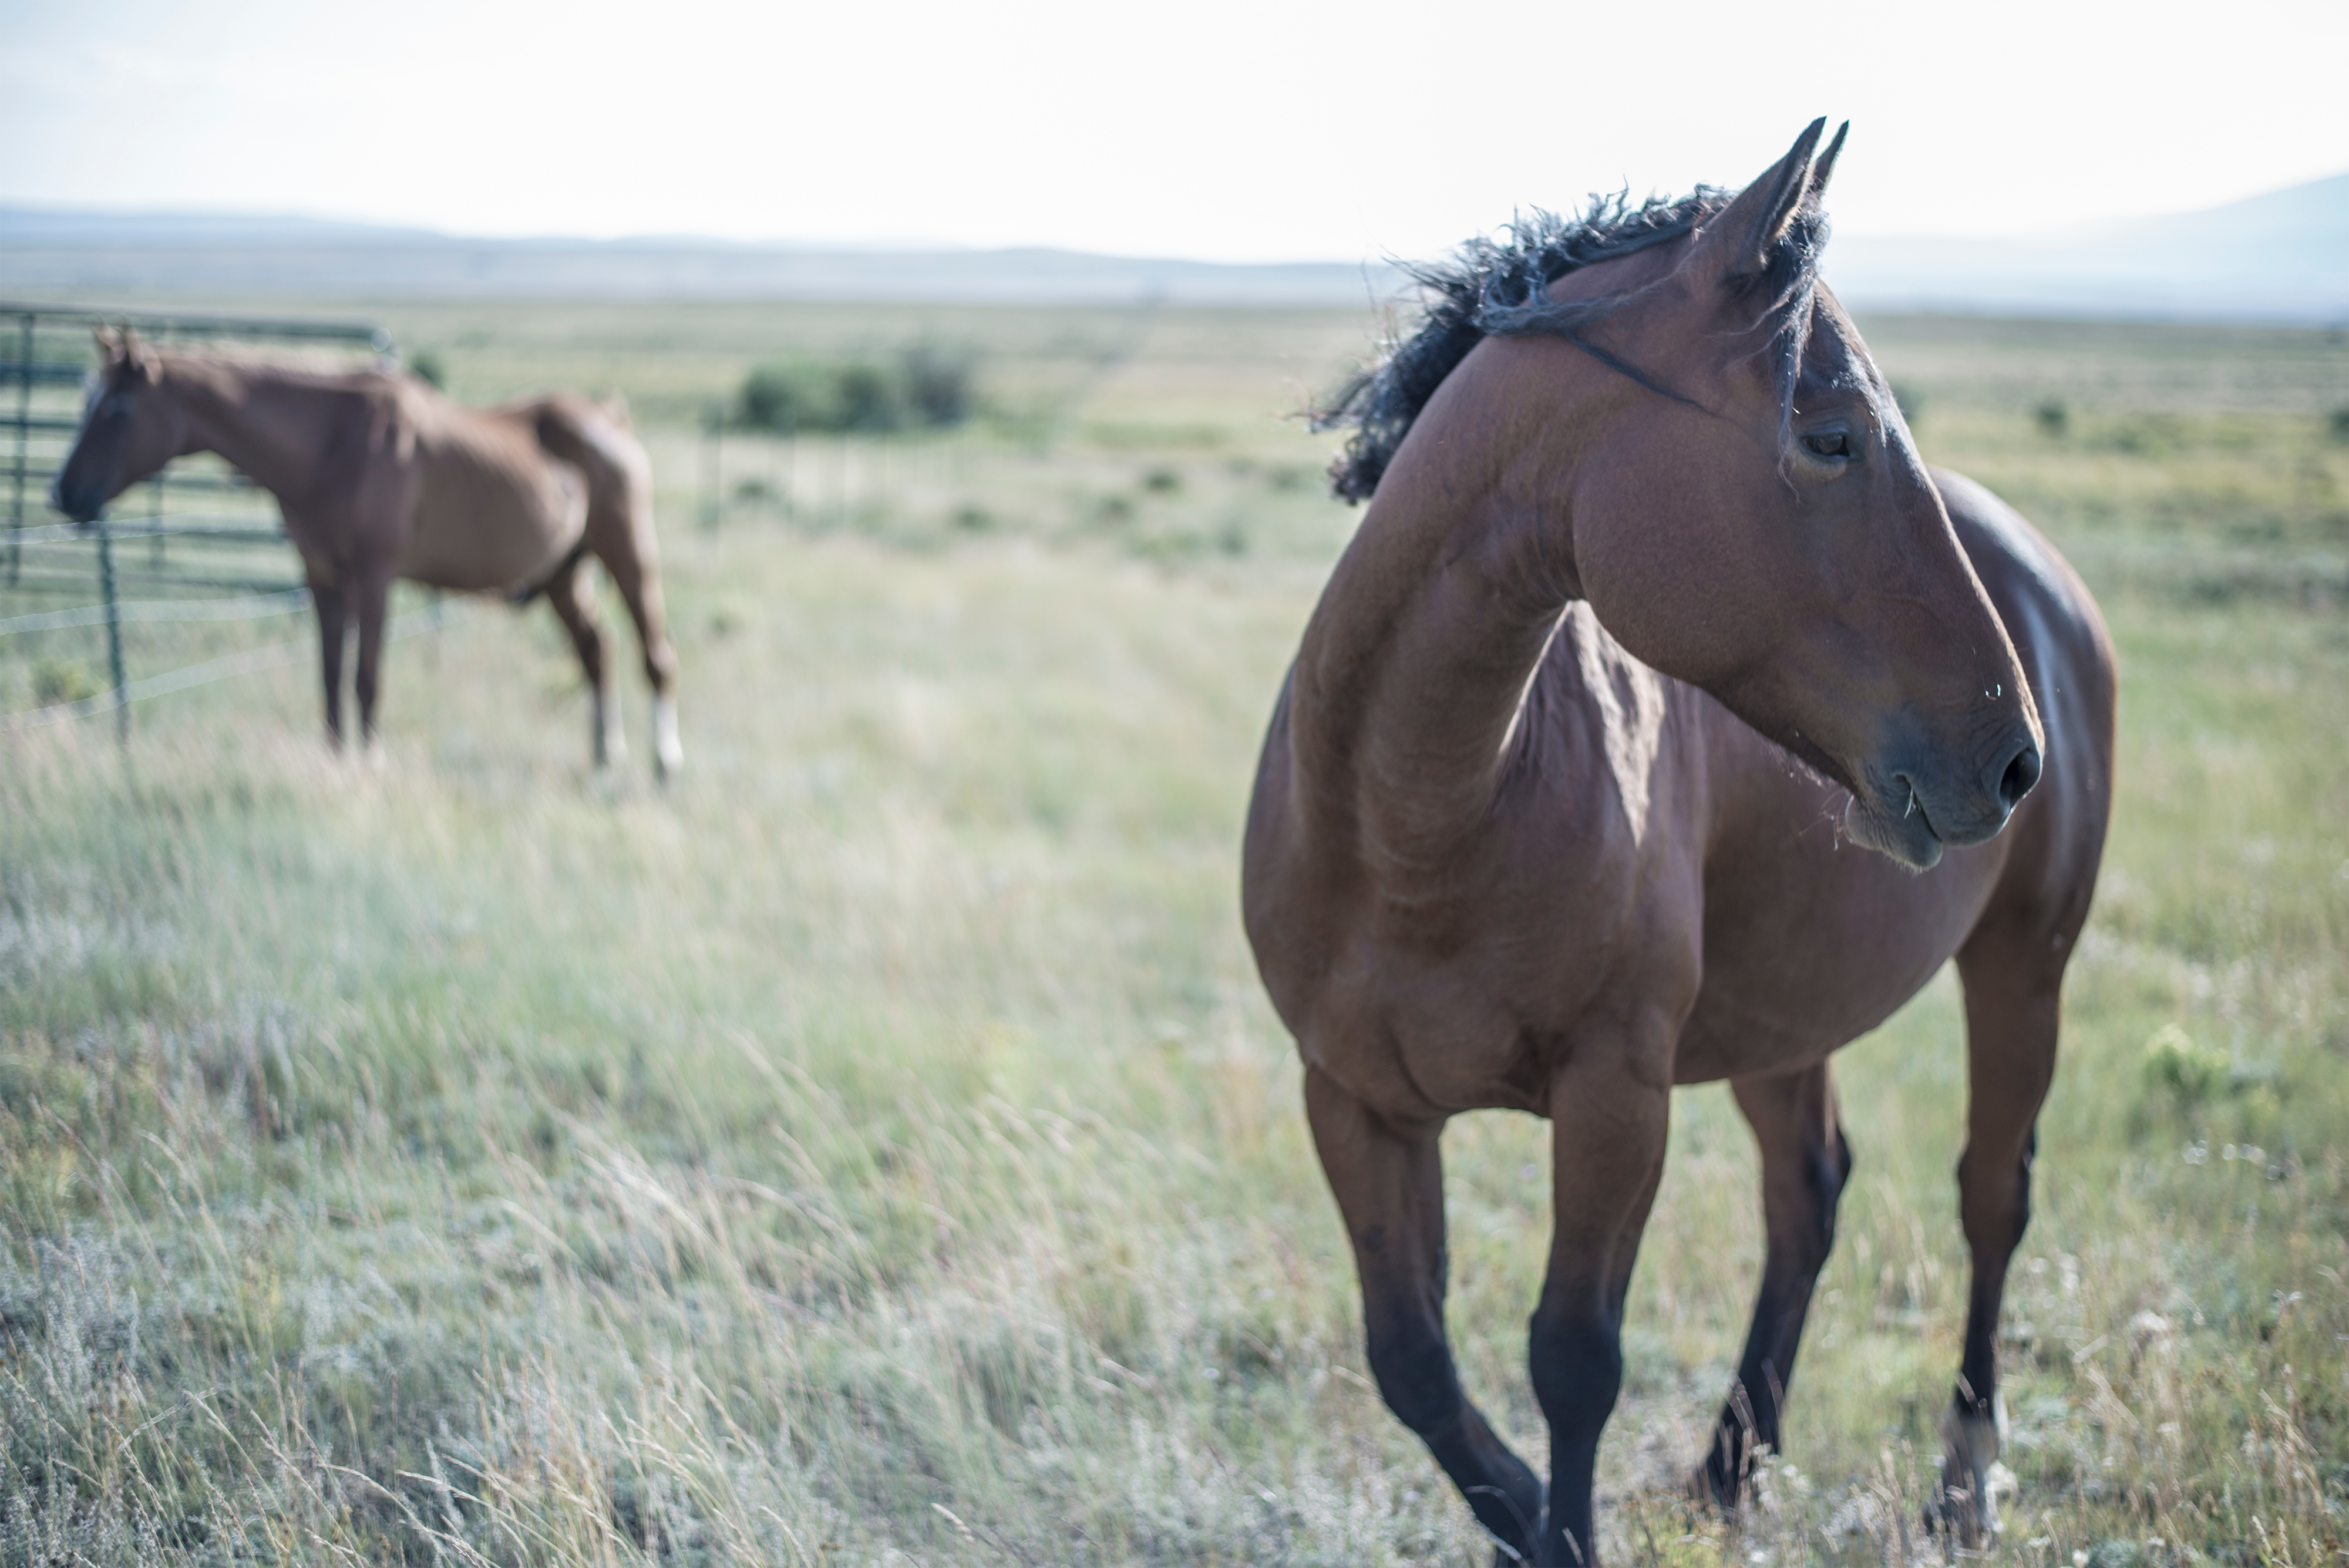
meadow, prairie, herd, pasture, grazing, horse, mammal, stallion, mane, fauna, plain, grassland, mare, foal, ecosystem, colt, steppe, pack animal, horse like mammal, mustang horse